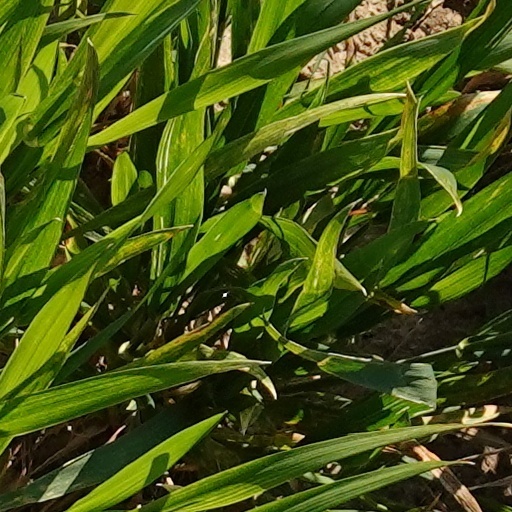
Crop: wheat